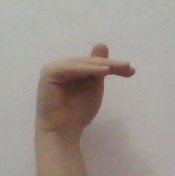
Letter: khaa